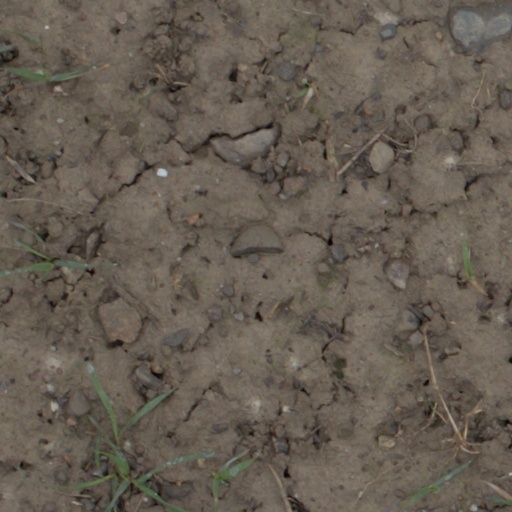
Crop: wheat